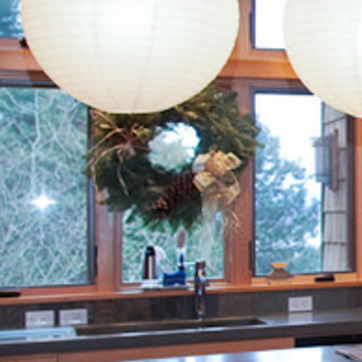
Material: foliage